Sant'Angelo in Pescheria

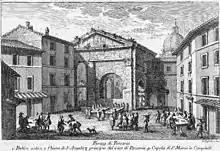
1752 illustration

The relics of St. Symphorosa and her seven sons were transferred to the Church of Sant'Angelo in Pescheria at Rome by Pope Stephen II in 752. A sarcophagus was found here in 1610, bearing the inscription: "Hic requiescunt corpora SS. Martyrum Simforosae, viri sui Zotici (Getulii) et Filiorum ejus a Stephano Papa translata". This inscription refers to Saint Getulius and Saint Symphorosa, purported to be husband and wife, who had seven sons, who were also martyred. The remains of these saints were transferred to Sant'Angelo by Pope Stephen II in 752.